Death of Abdul Wali

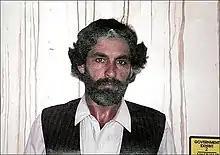

Abdul Wali was an Afghan farmer who was tortured to death in United States custody on June 21, 2003, at the age of 28. At the time of his death, he had been held for three days at the US base south of Asadabad, in Kunar Province, Afghanistan, on suspicion of involvement in a rocket attack on the same base, after voluntarily handing himself in. The local governor, Said Akbar, had told Wali to turn himself in so he could clear his name.